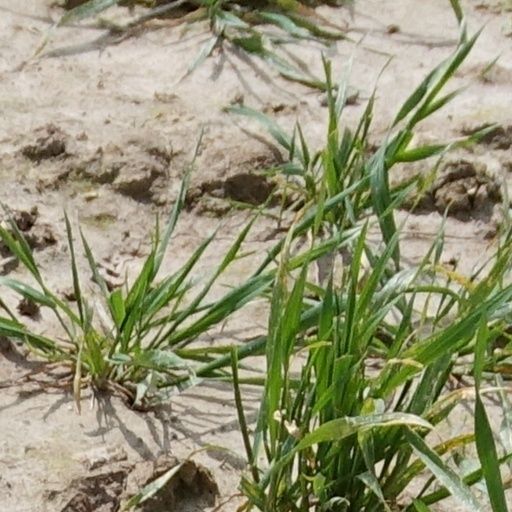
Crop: wheat